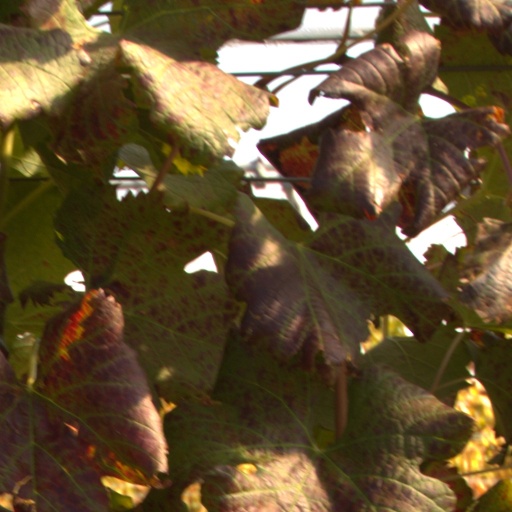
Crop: grape